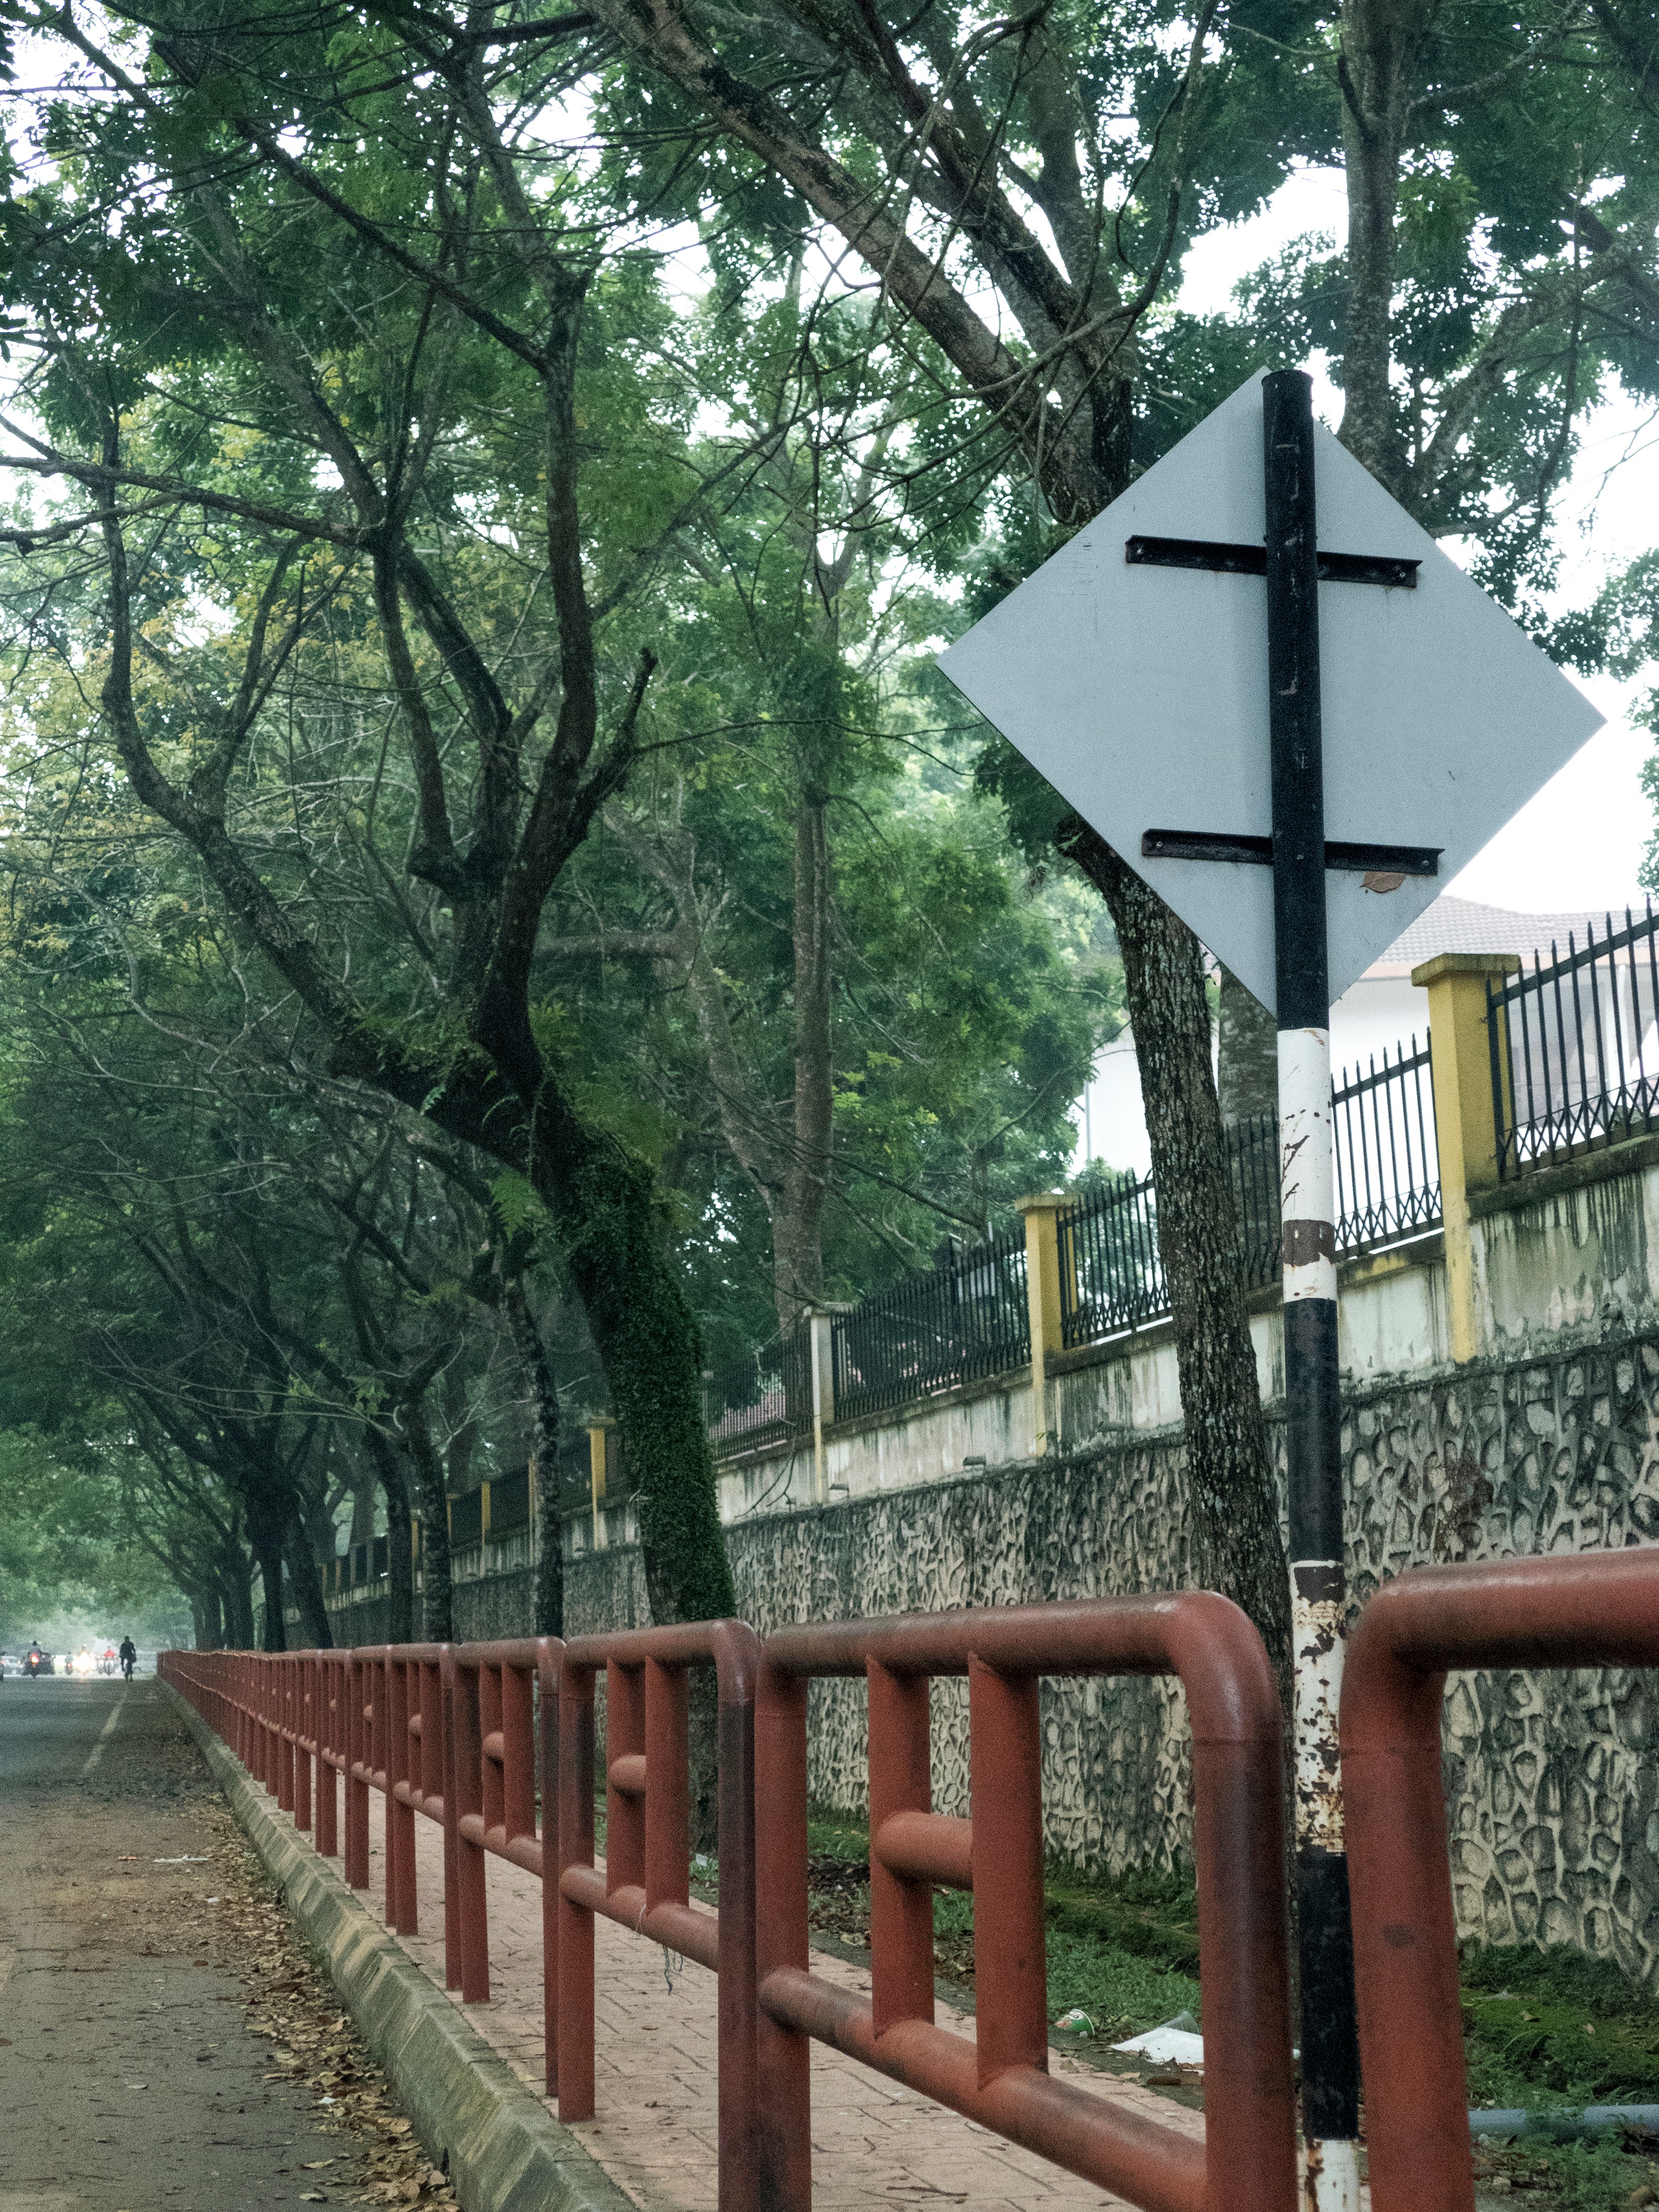
tree, cottage, outdoor structure